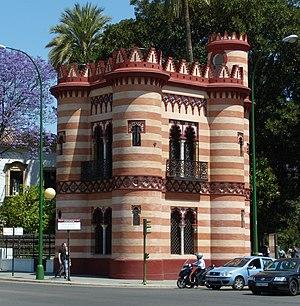
Le Costurero de la Reina, à Séville (Espagne)Español: El Costurero de la Reina de Sevilla (España)
Le Pavillon de San Telmo, plus connu sous le nom de Costurero de la Reina est un petit édifice situé à Séville, en Andalousie.
Juan Talavera y de la Vega est un architecte espagnol du XIXᵉ siècle.